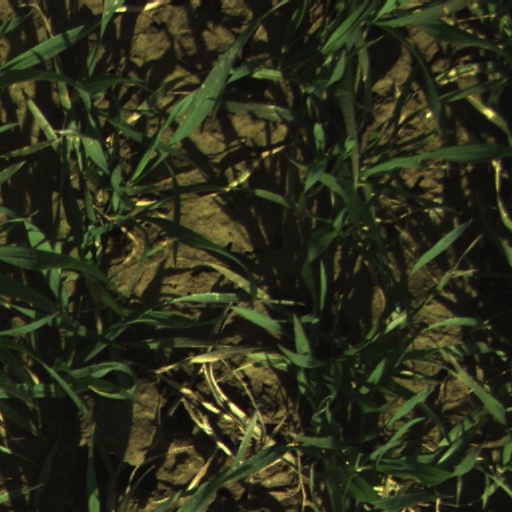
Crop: wheat